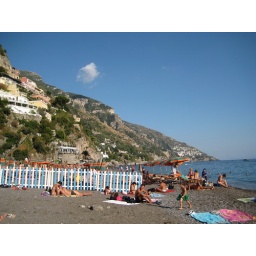
The beach in Positano was surprisingly rocky, but the water was perfect.